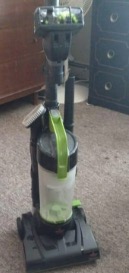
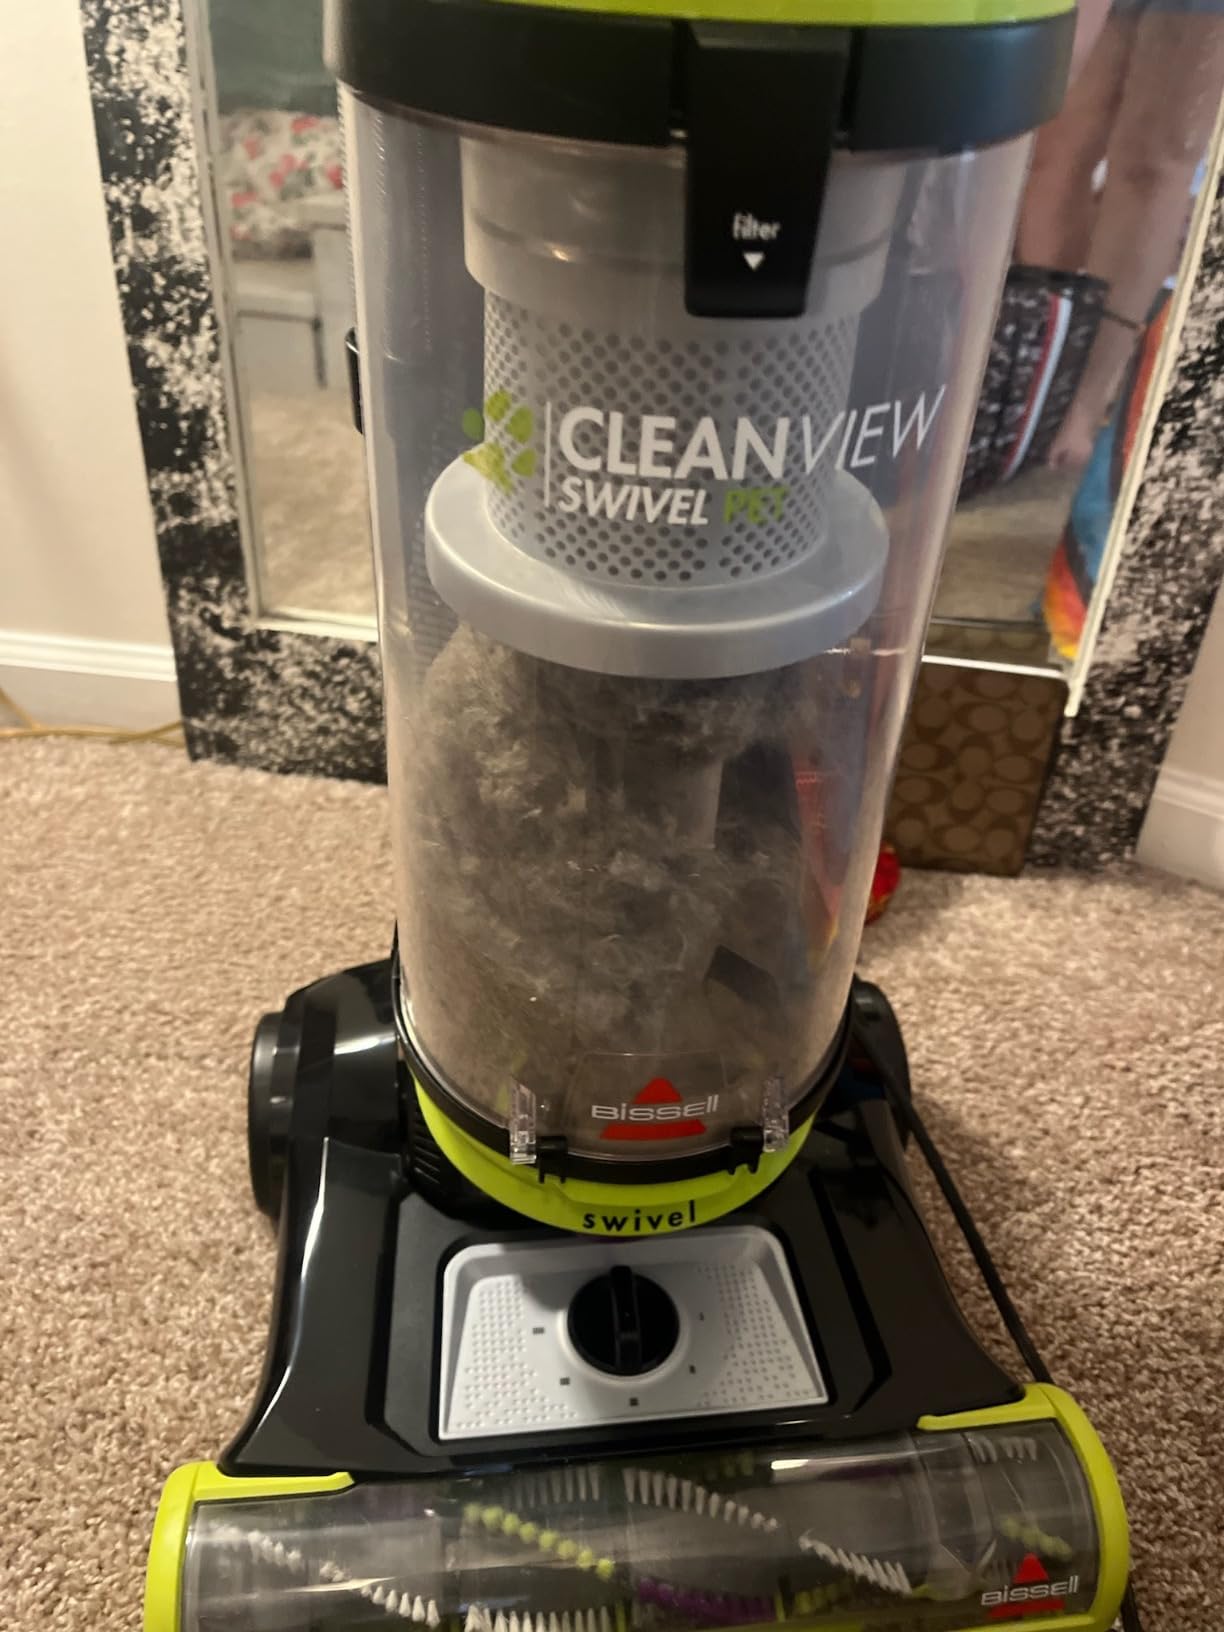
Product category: items_vacuum
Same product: no